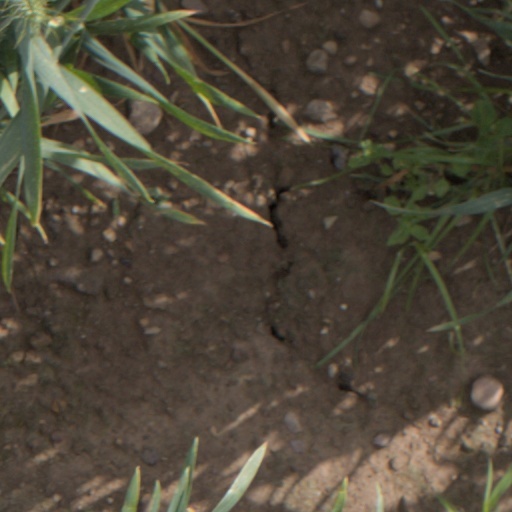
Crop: wheat